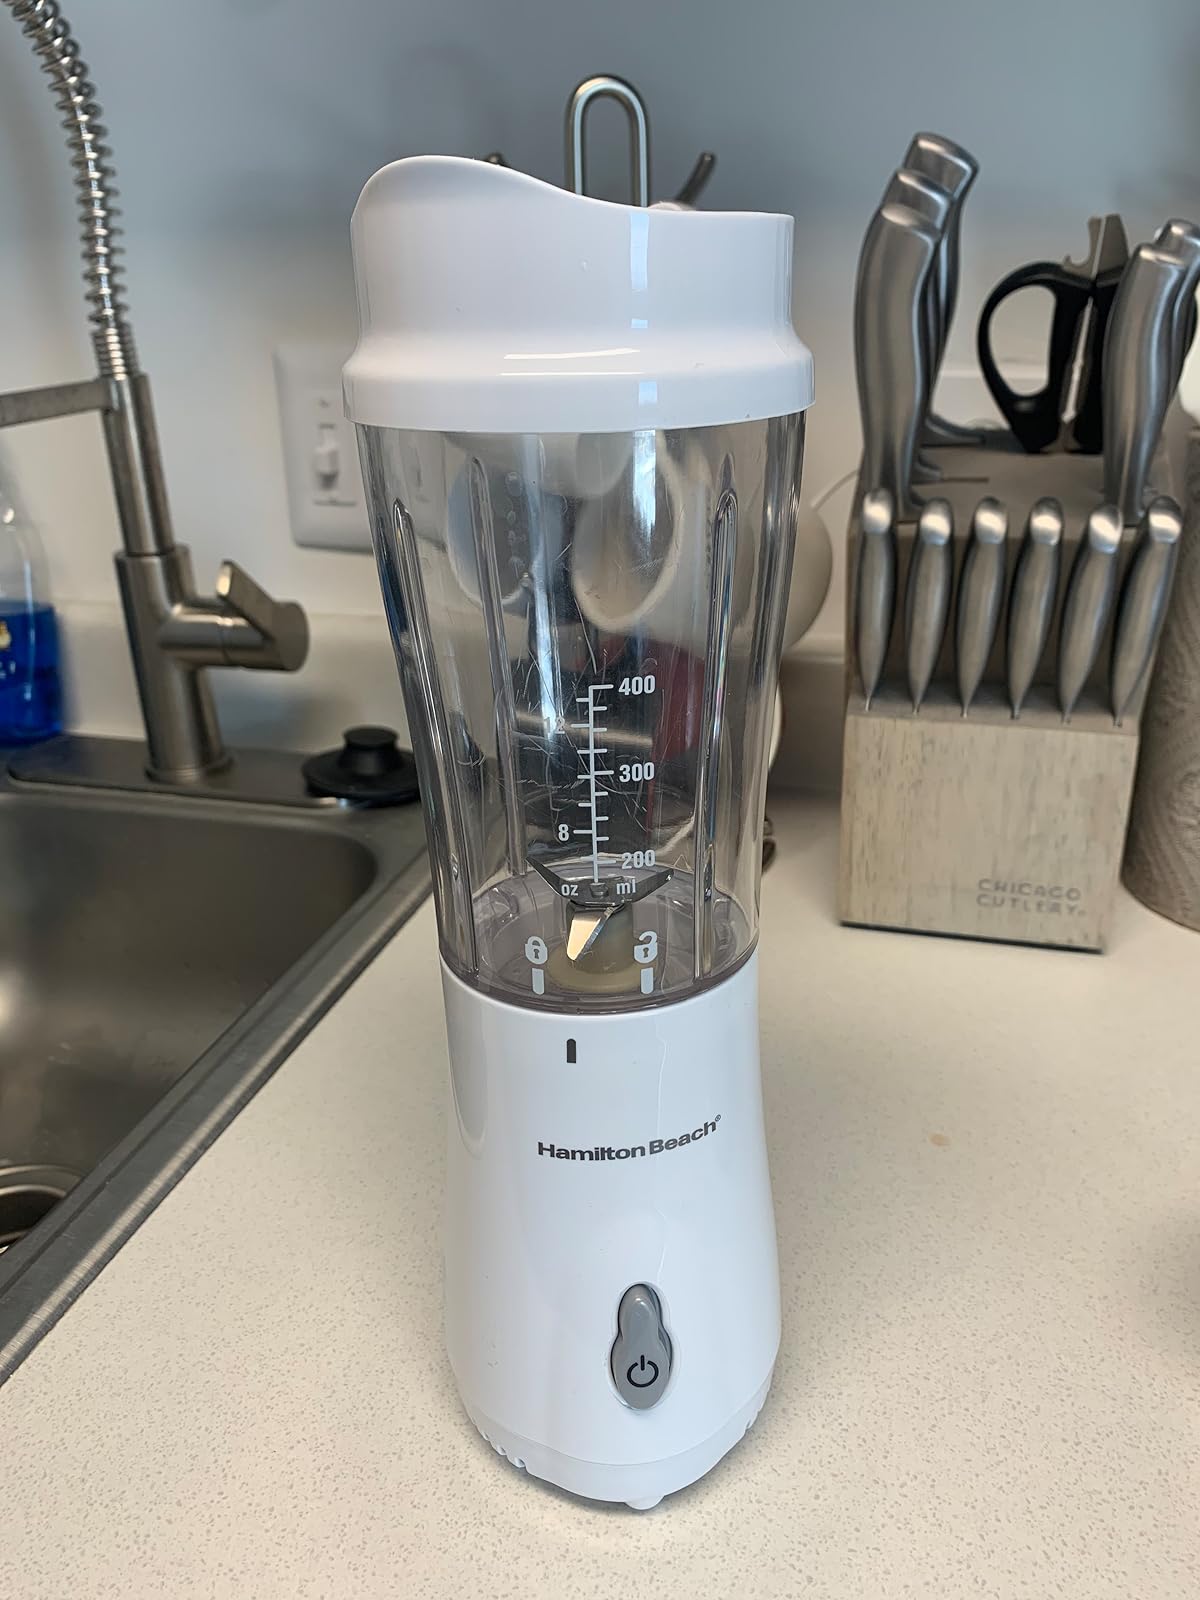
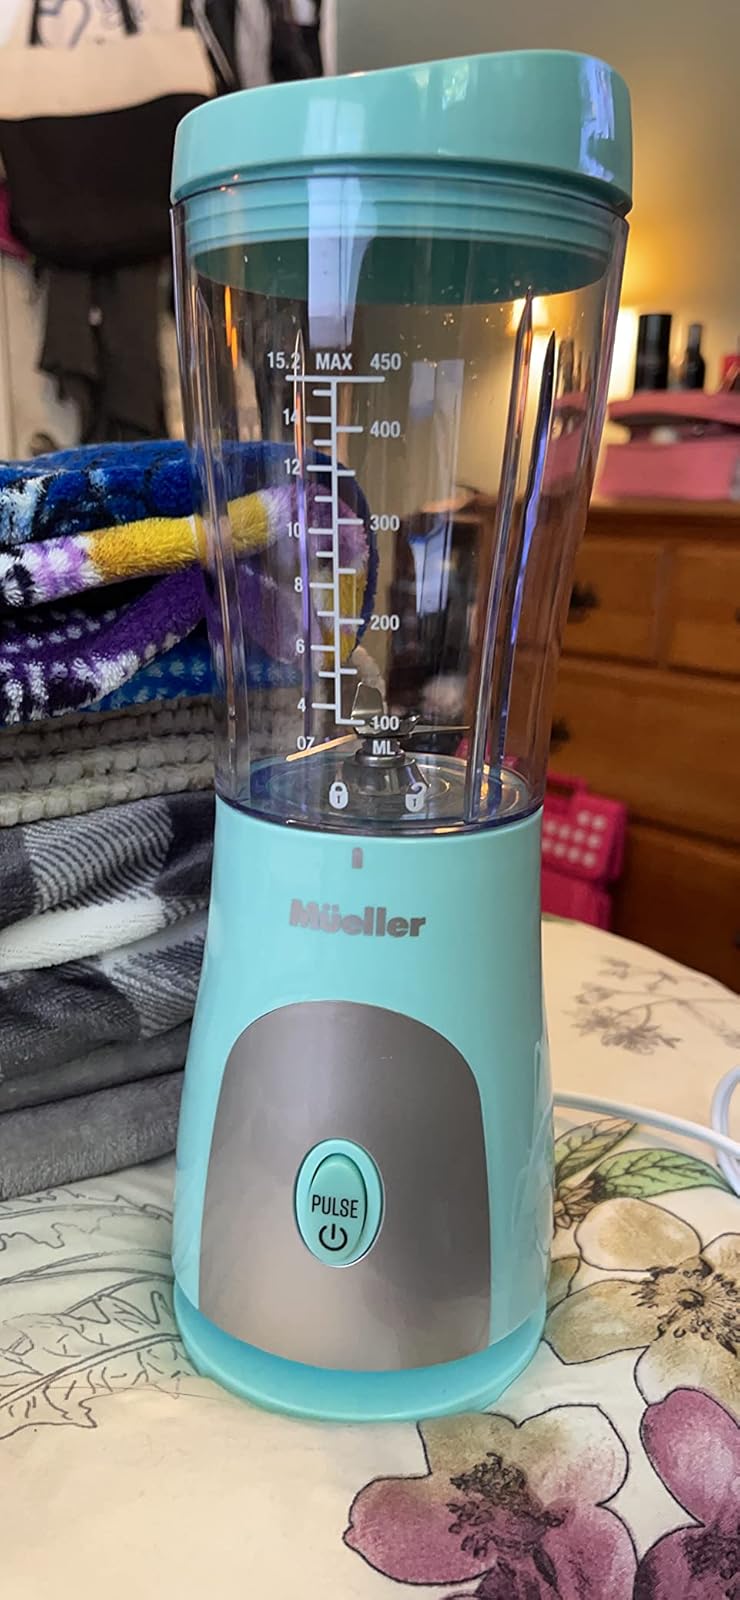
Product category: items_blender
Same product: no